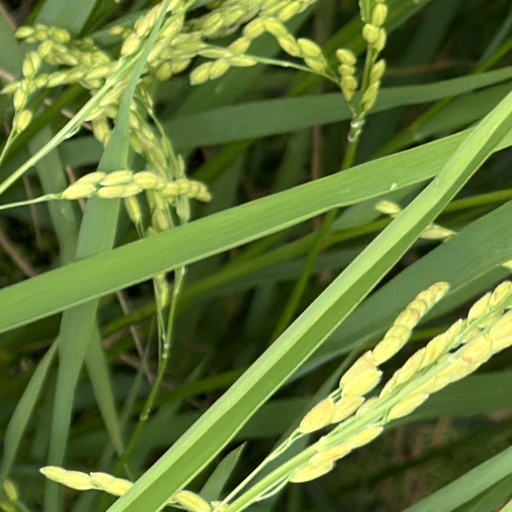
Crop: rice